Tandem rolling mill

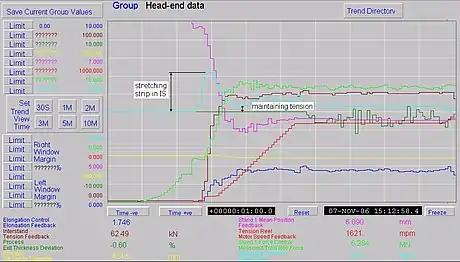
Chart recording 4 start of rolling a coil showing tension components

The bridle rolls normally come in a set of two, three, or four rolls of equal diameter, with each roll individually powered by an electric motor/generator. The drives of the entry bridle generate power as they pull back and increase the strip tension after them. This power is partly provided by the exit bridle which pulls on the strip before it, and so decreases the strip tension after it.